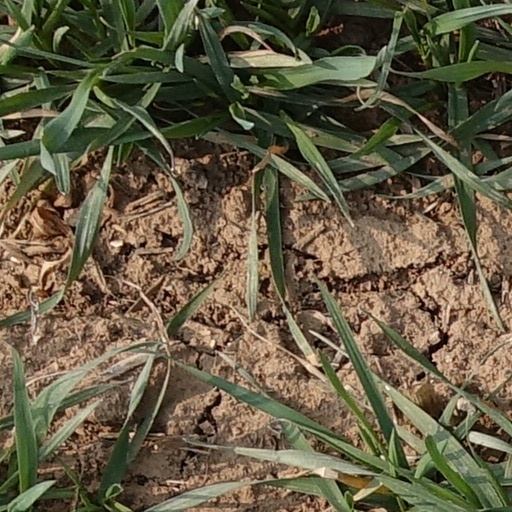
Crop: wheat